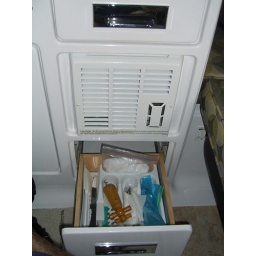
The kitchen in the Oliver has three drawers.The lower drawer is below the furnace, and the depth is limited by the wheel well.